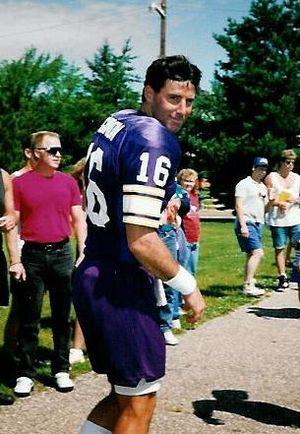
Rich Gannon est un joueur américain de Football américain, né le 20 décembre 1965, qui évoluait au poste de quarterback. Il a obtenu ses meilleurs résultats avec les Raiders d'Oakland.